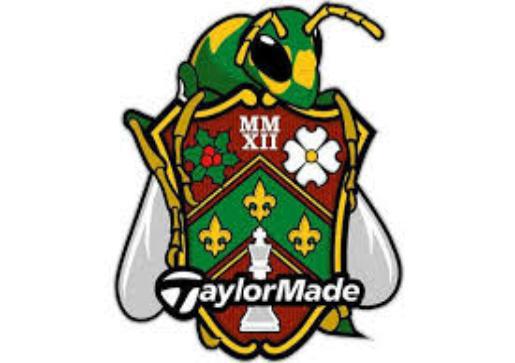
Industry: Sports